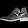
Label: Ankle boot